Menthol cigarette

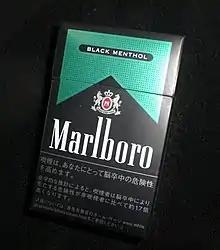
Marlboro Black Menthol (Japan)

A menthol cigarette is a cigarette infused with the compound menthol which imparts a “minty” flavor to the smoke. Menthol also decreases irritant sensations from nicotine by desensitizing receptors, making smoking feel less harsh compared to regular cigarettes. Some studies have suggested that they are more addictive. Menthol cigarettes are just as hard to quit and are just as harmful as regular cigarettes.